Raven Greene

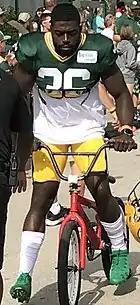
Greene with the Green Bay Packers in 2019

Raven Avery Greene (born February 2, 1995) is an American former professional football safety. He played college football at James Madison and signed with the Green Bay Packers as an undrafted free agent in 2018.